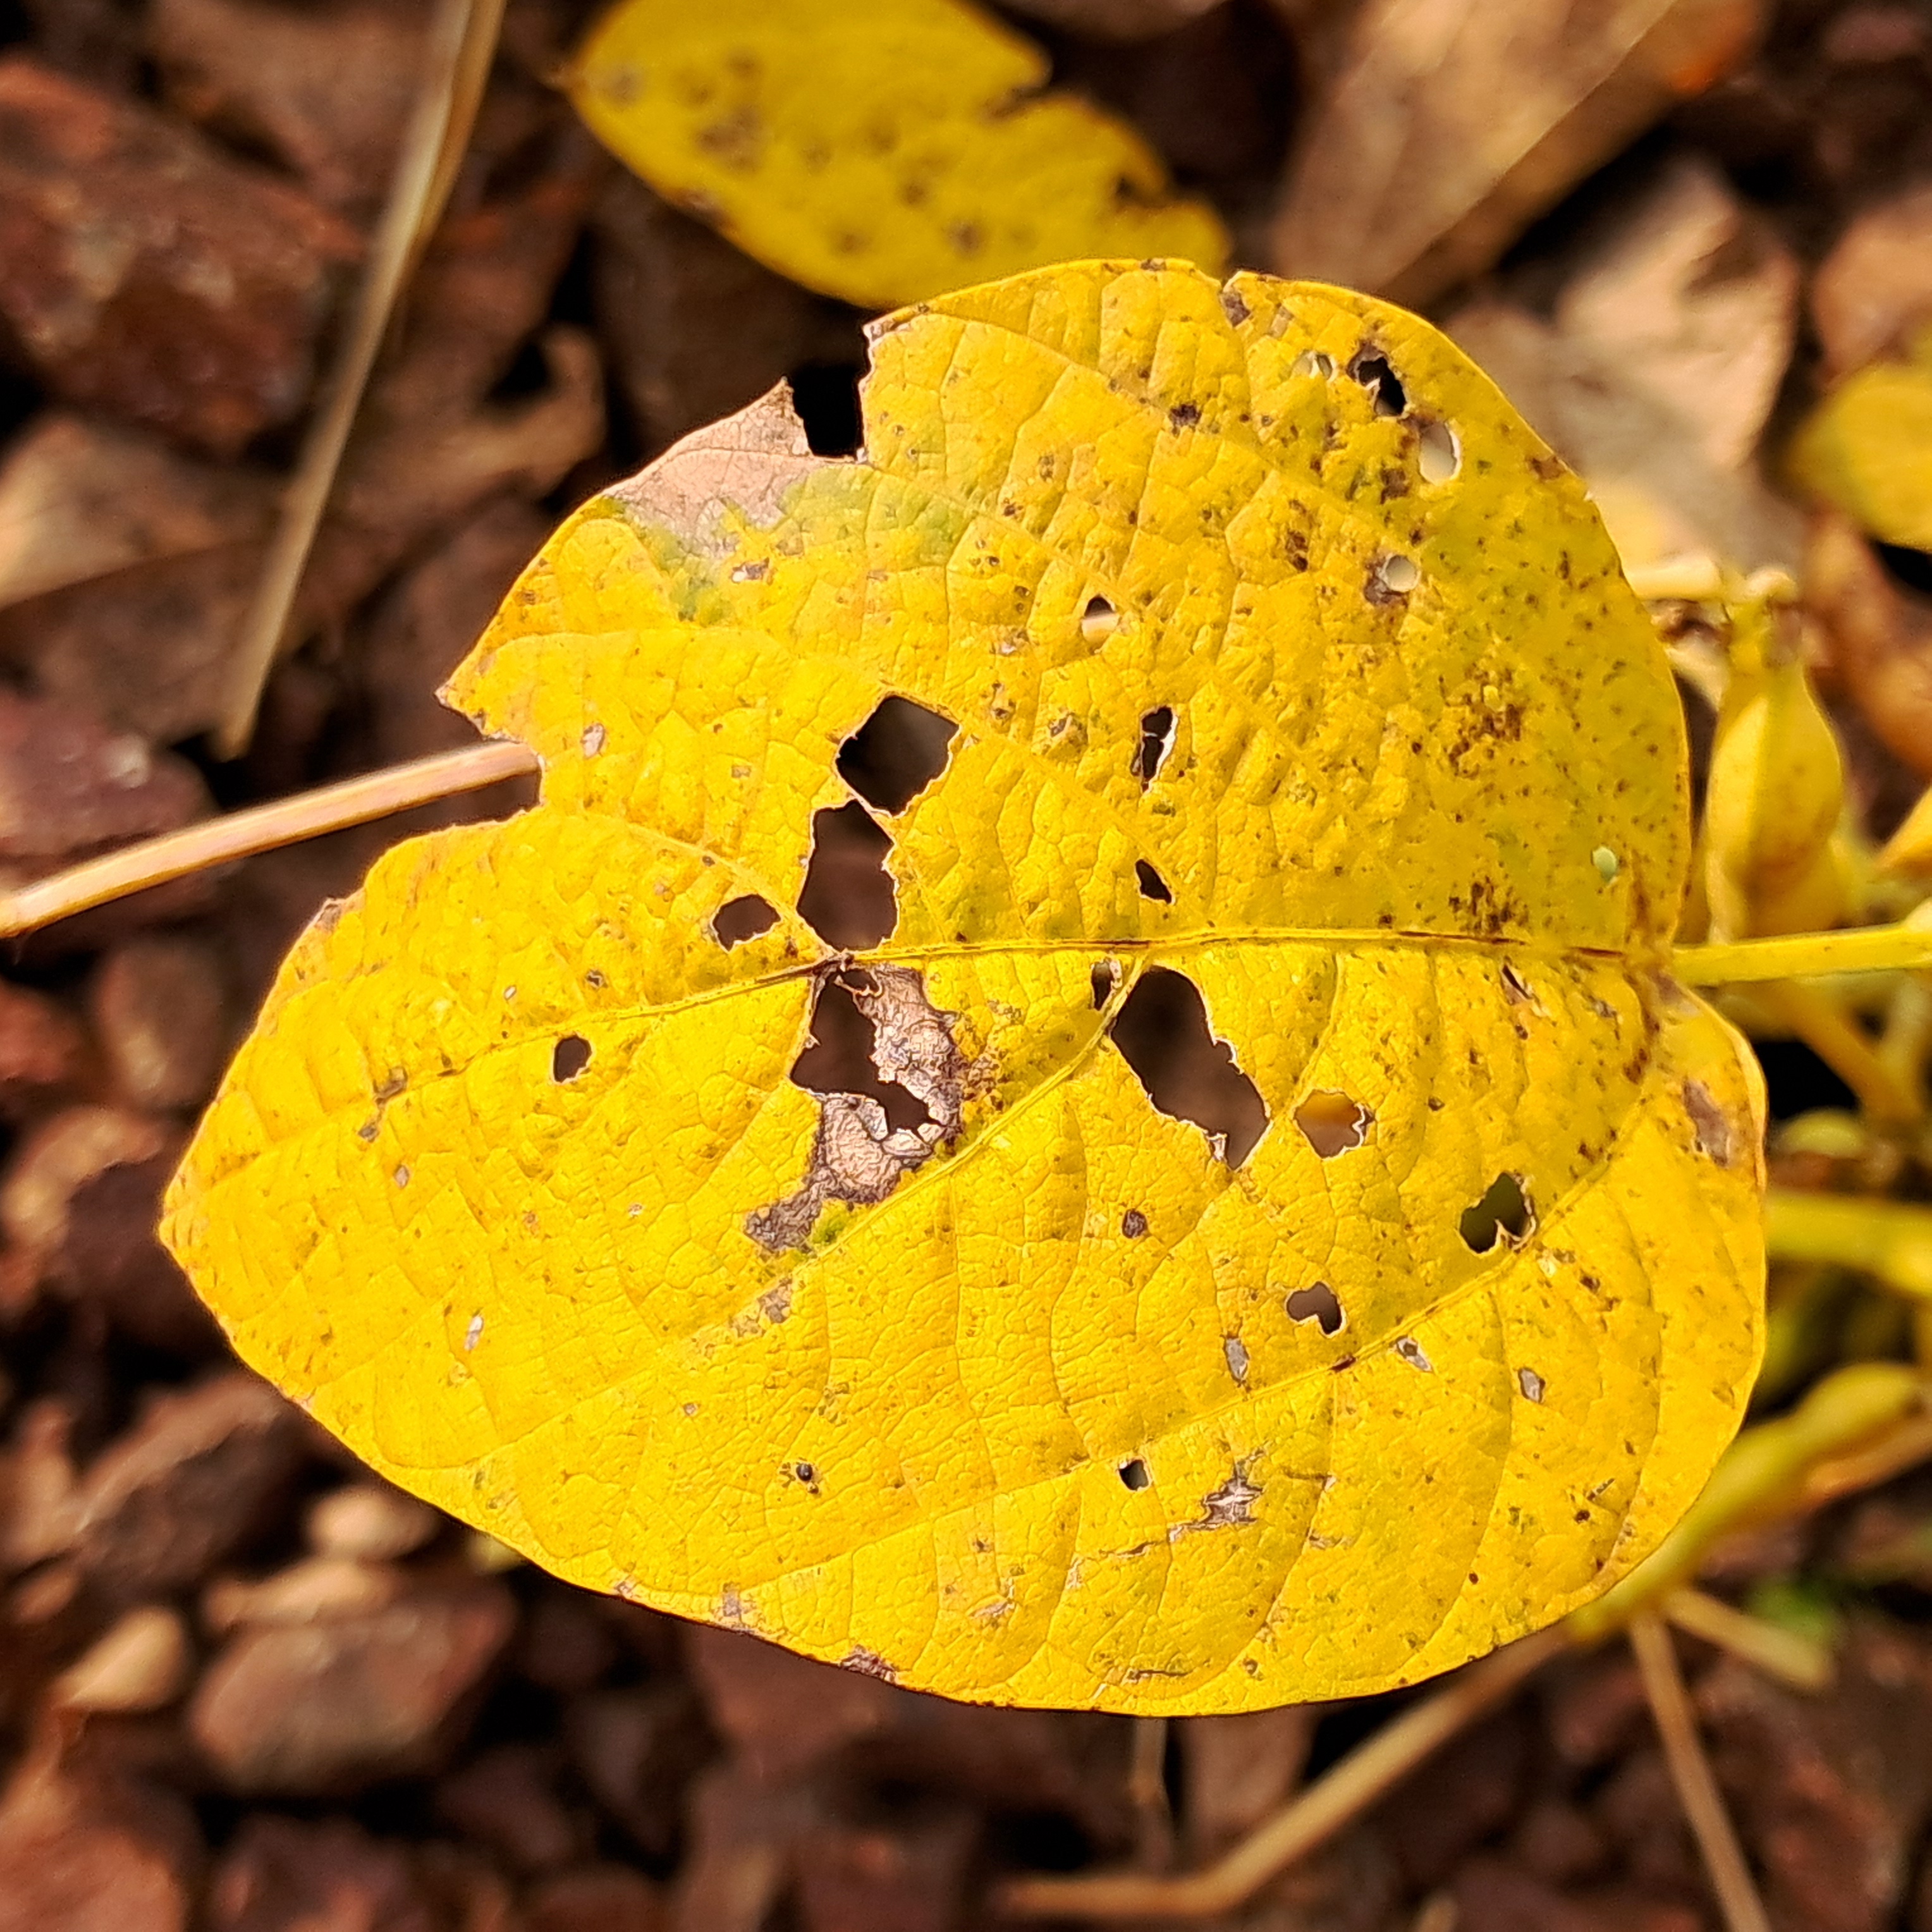
Label: Rust